Kursk submarine disaster

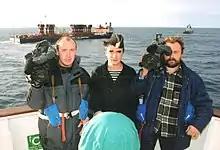
"Giant 4" in background

Mammoet converted the , long, "Giant 4" semisubmersible deck barge to carry the sub. The ship was designed to carry huge loads on its deck, but "Kursk" would ride beneath the ship. "Giant 4" had to be completely modified to retrieve and carry the sub underneath. To raise the remainder of the wreck, the salvage team planned an extremely complex operation that required them to design and build custom lifting equipment and employ new technologies. They wrote custom software that would automatically compensate for the effects of wave motion in the rough Barents Sea, which could sever the cables suspending the sub beneath the barge.